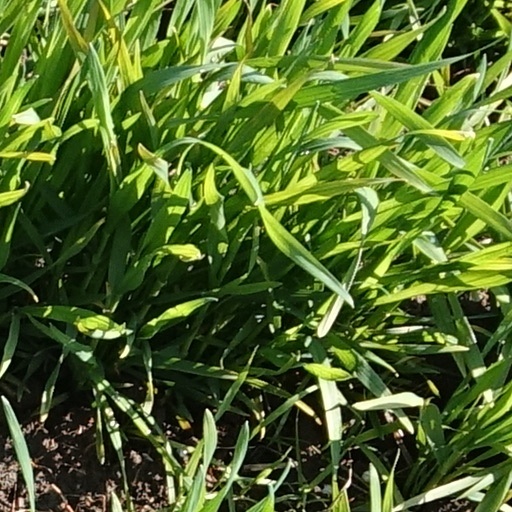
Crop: wheat